Ambrose Swasey

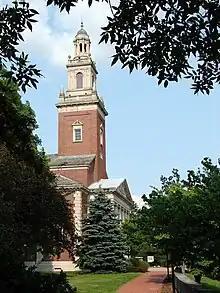
Swasey Chapel at Denison University

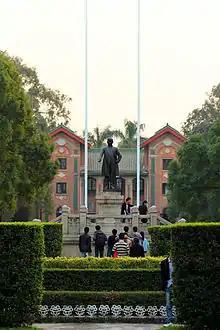
Swasey Hall in front of the statue of Sun Yat-sen at Sun Yat-sen University, Guangzhou, China.

Both Warner and Swasey were amateur astronomers. In 1920, they made a joint donation to the Case School of Applied Science to fund the construction of an observatory. This was named the Warner and Swasey Observatory in their honor, and the observatory was used for research by the Case astronomy department. The observatory maintained by the department today is still known by this name today.